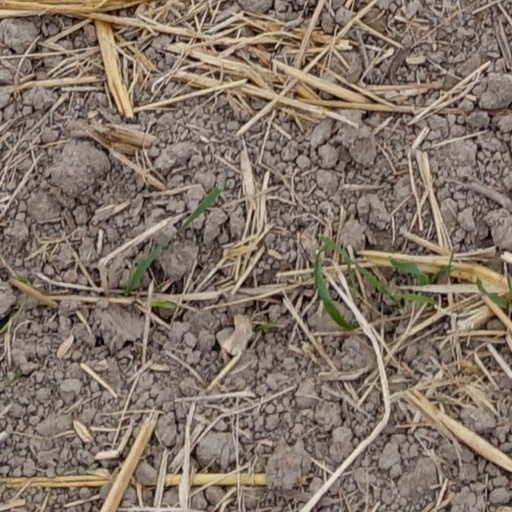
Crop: wheat